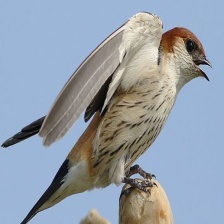
Species: STRIPPED SWALLOW
Scientific name: CECROPIS ABYSSINICA